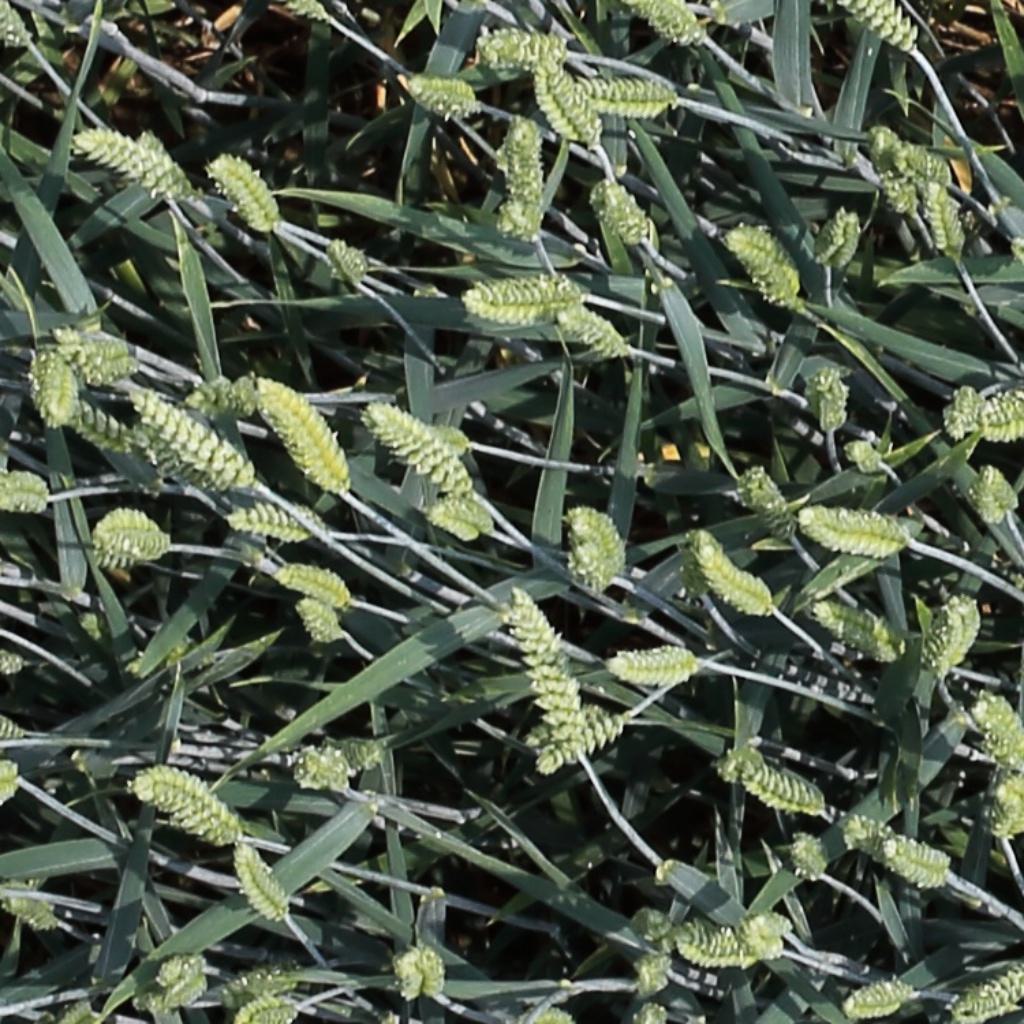
Country: Switzerland
Location: Usask
Wheat development stage: Filling